Z-Tack

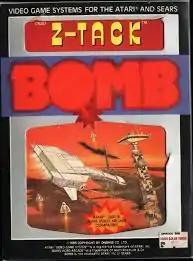

Z-Tack is a shoot 'em up for the Atari 2600 from Asia-based developer Onbase Co. and published under its Bomb label in 1983. The player controls an alien ship flying above a city with a goal of destroying bases nestled in the buildings. There are six different city-landscapes. The game received mixed reviews from critics and was described as an inverted version of Imagic's "Atlantis".